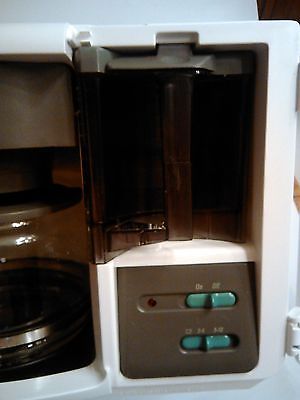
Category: coffee maker